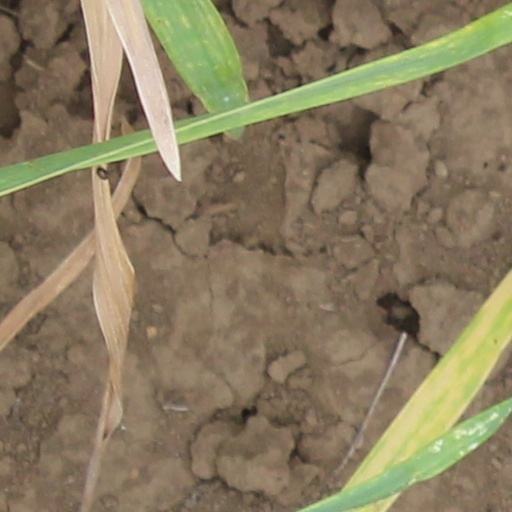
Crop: wheat